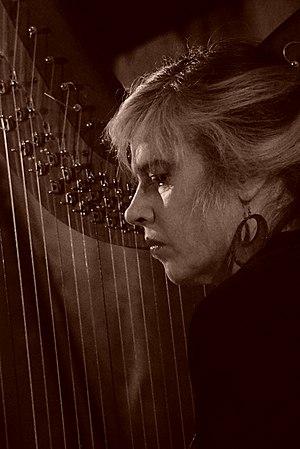
concert Errances et resonnances au bar de la COmédie.